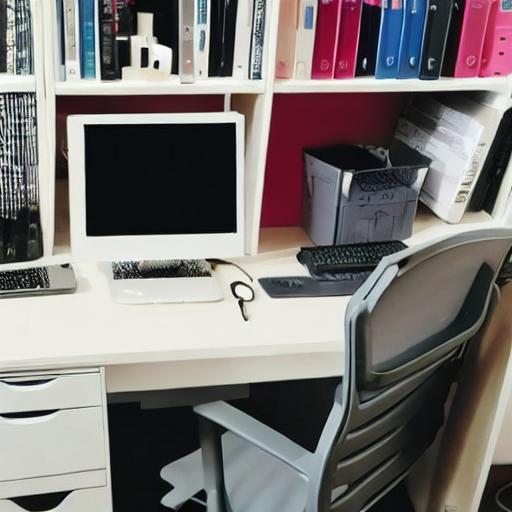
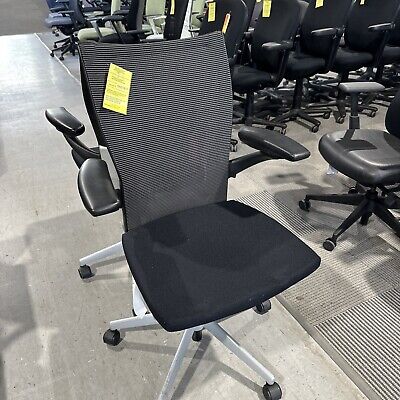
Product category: items_chair
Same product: no